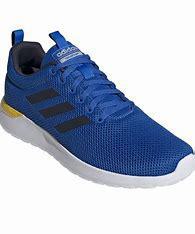
Brand: Adidas
Model: Lite Racer CLN